Trebižat (river)

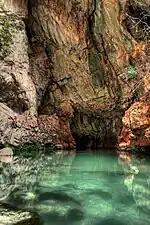
Source of the Trebižat/Tihaljina at Peć Mlini

Trebižat River is located in the south-western region of Bosnia and Herzegovina. It is part of the Neretva basin and it is a major tributary of the Neretva river. The river rises from the large karstic wellspring within cave in Peć Mlini village. This wellspring is continuation of the Vrljika (Matica) river which sunk few kilometers before and on a plain above, at the southeastern end of Imotsko Polje near Drinovci in Bosnia and Herzegovina.